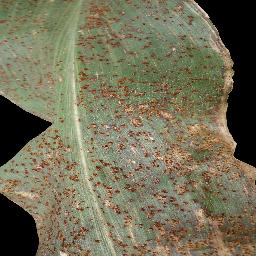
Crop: corn
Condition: (maize)_common_rust